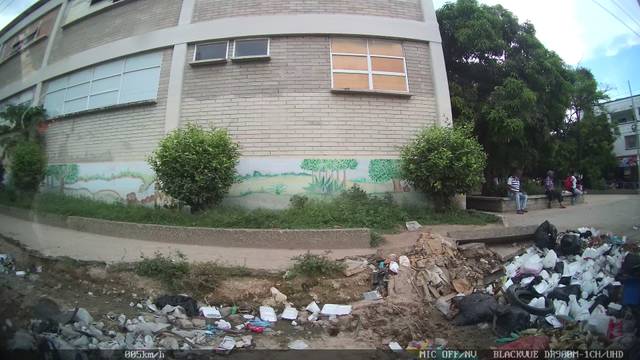
Region: Colombia
Coordinates: 10.958, -74.805